Military beret

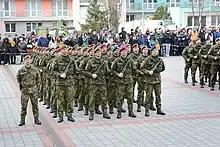
Czech soldiers with a selection of different berets during an Oath swearing ceremony, March 2023.

Berets are worn by all personnel of the National Army of Colombia ("Ejército"), certain members of the Navy ("Armada") and National Police ("Policía Nacional"), with distinctive colors for some units or functions. The beret colors are: